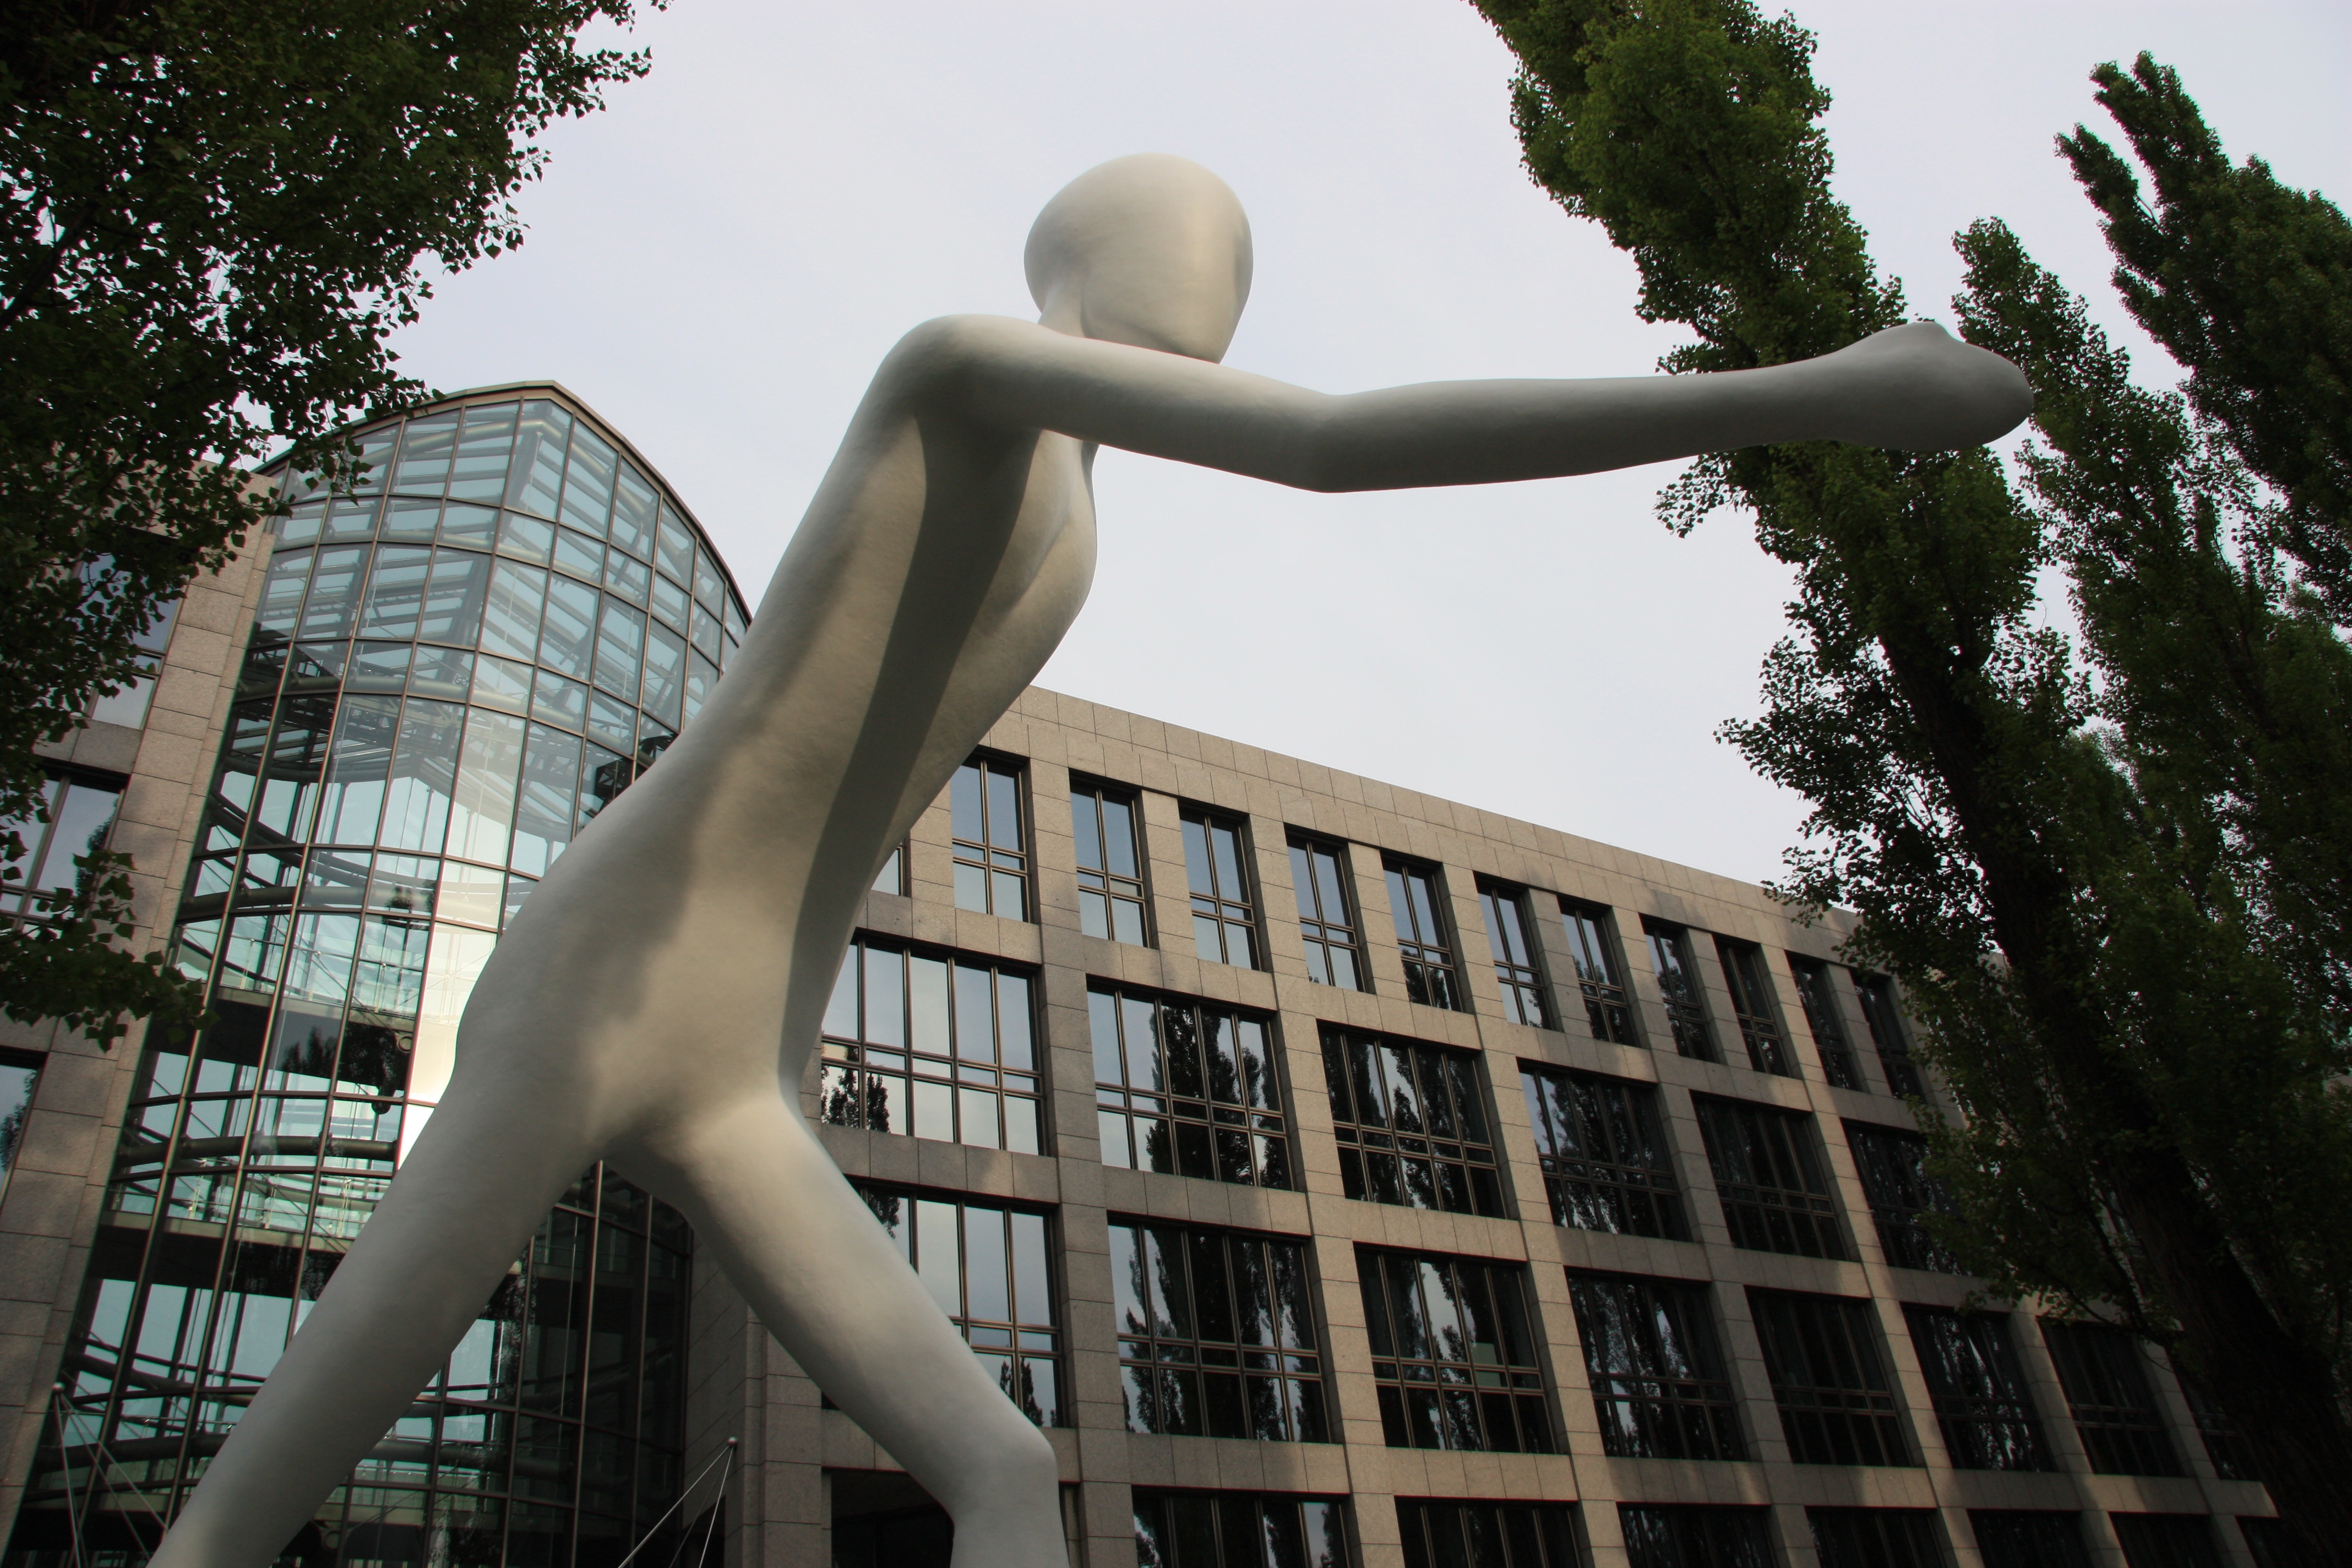
architecture, city, monument, statue, landmark, sculpture, art, germany, bavaria, munich, leopold street